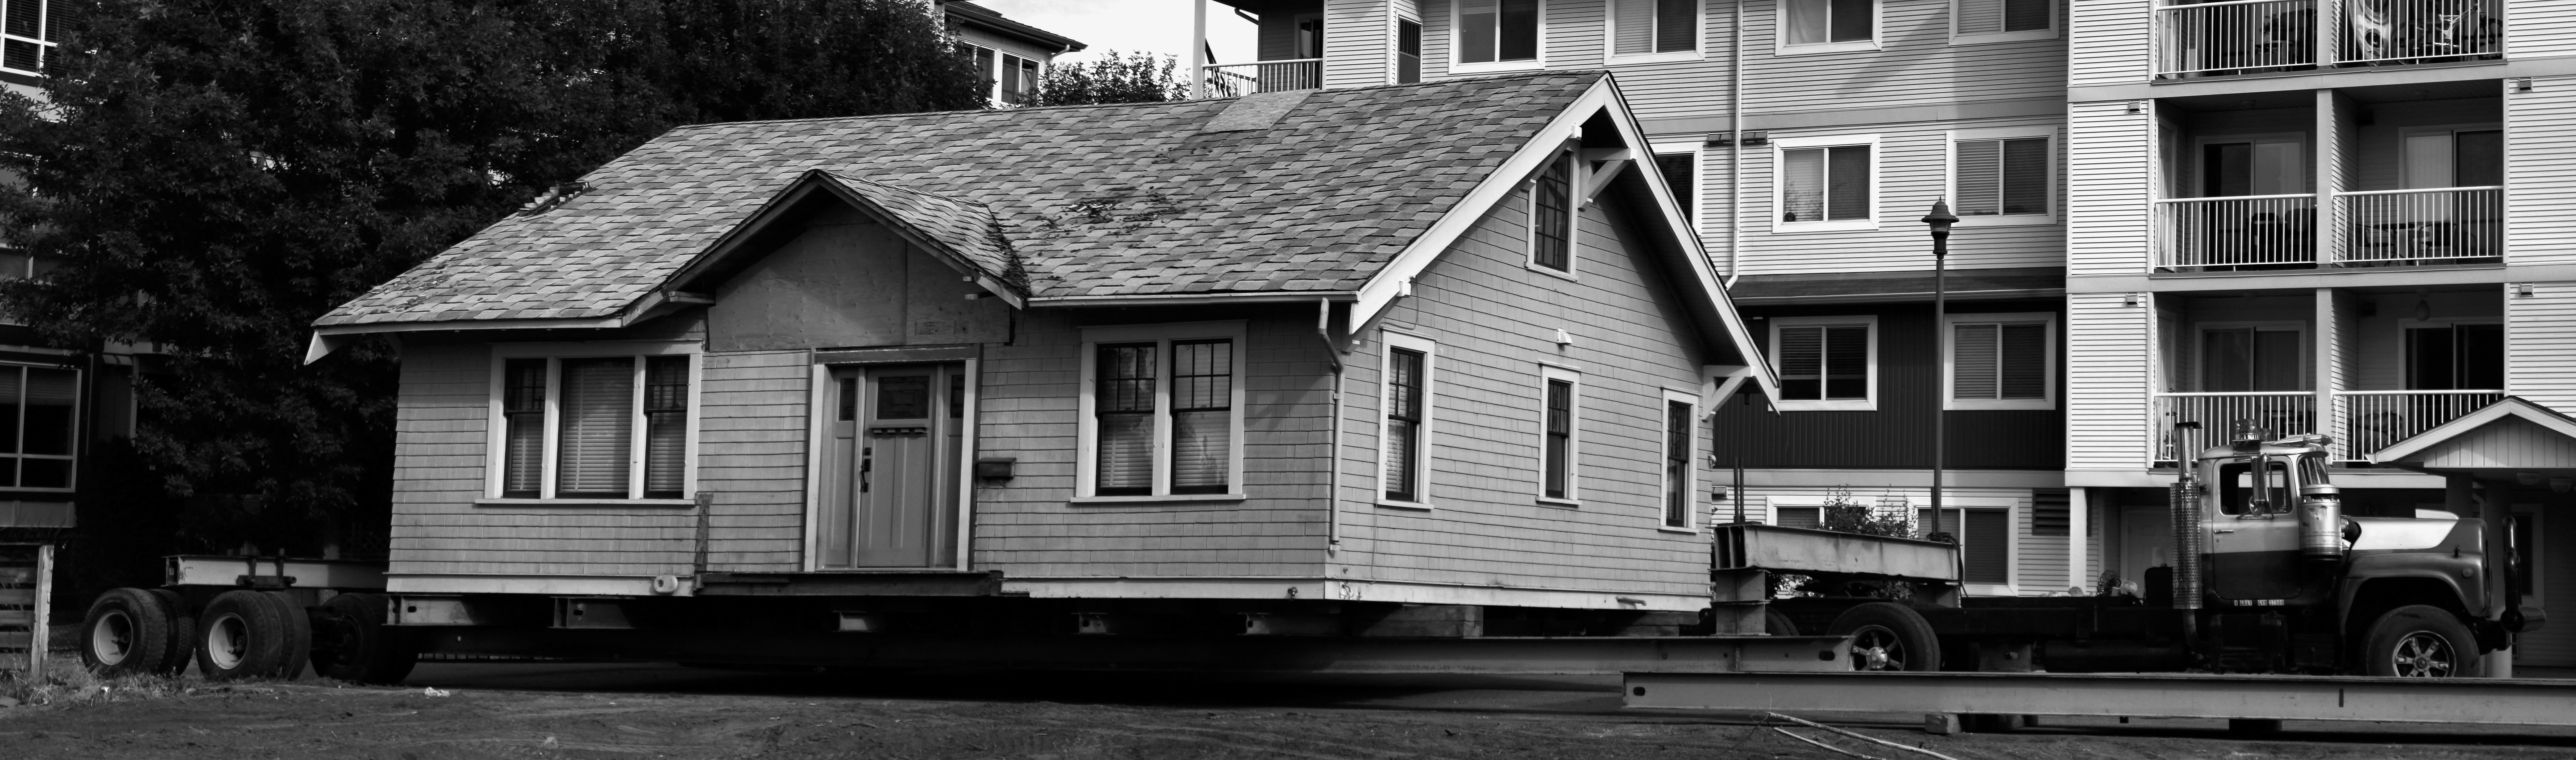
black and white, white, house, home, transport, panoramic, truck, vehicle, black, monochrome, bw, blackandwhite, moving, massivemoves, pamorama, monochrome photography, residential area, rolling stock, railroad car